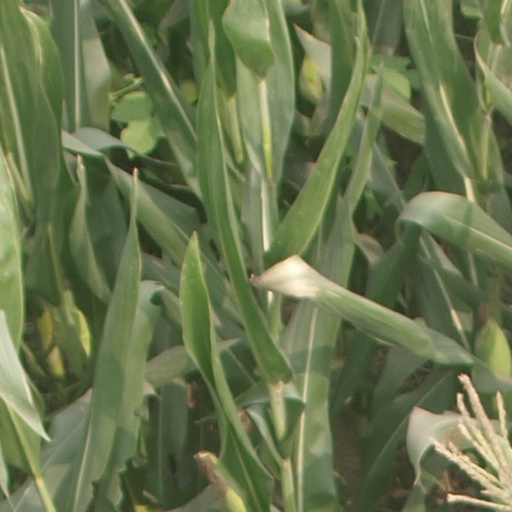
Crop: maize; corn